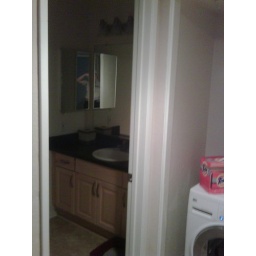
The sink in the guest bathroom which is next to the all-in-one washer/dryer unit.